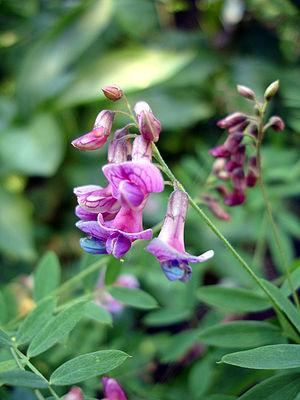
Cette liste de Tracheophyta de Bosnie-Herzégovine, ainsi que d’espèces introduites est un aperçu incomplet d’espèces de mousses, de fougères, de gymnospermes et d’angiospermes citées dans la littérature disponible en langues bosniaque, croate, serbe et serbo-croate. Cet aperçu n’inclue pas des espèces cultivées ni celles occasionnellement introduites.